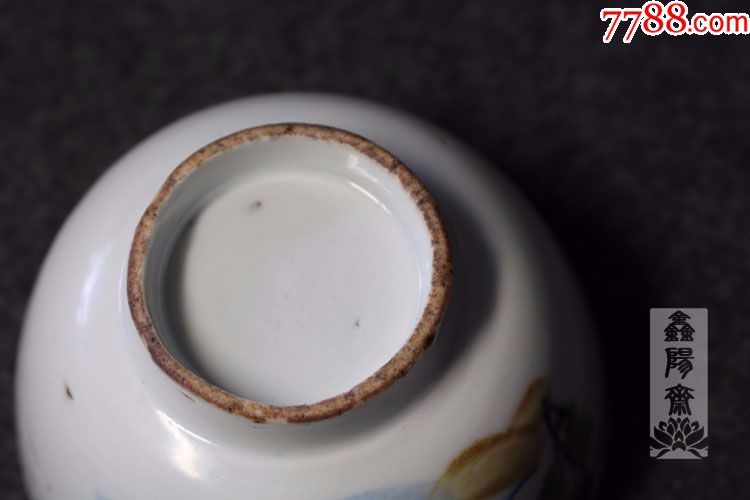
Label: trash